Albany Masonic Hall

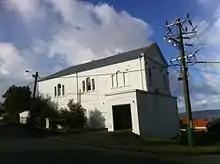
Albany Masonic Hall side view

The Albany Masonic Hall, also known as Plantagenet Lodge, is a heritage listed building located at 58–60 Spencer Street, on the corner of Earl Street, on the south western slopes of Mount Clarence in Albany in the Great Southern region of Western Australia.